Beth Tweddle

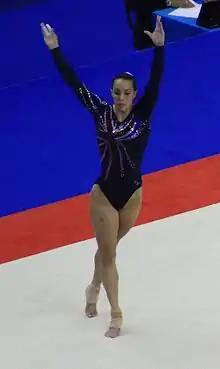
Tweddle during her win in the floor final of the 2009 World Championships

In April, Tweddle competed at the European Championships in Milan, Italy. In event finals, she placed first on uneven bars scoring 15.575 and first on floor scoring 15.150. Tweddle said, "It is nice to be back. Since 2006 I have had my share of fourth positions, and all week I have been so focused on getting everything right. I was a touch short on the Tkatchev-half, and I think it was pure determination that got me through."